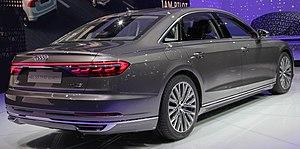
L'Audi A8 est une limousine construite par la marque allemande Audi. La gamme Audi A8 est la gamme la plus luxueuse proposée par Audi. La Mercedes Classe S, la Jaguar XJ, et la BMW Série 7 ainsi que la Lexus LS sont les principales concurrentes de l'Audi A8. Elle est comparable à sa cousine la Volkswagen Phaeton sauf que la carrosserie est en aluminium. La première génération d'Audi A8 est apparue en mars 1994 sous le nom de code A8 D2, mais comme l'ensemble de la marque Audi, l'A8 a été redessinée en novembre 2002 A8 D3 puis A8 D4 en avril 2010.